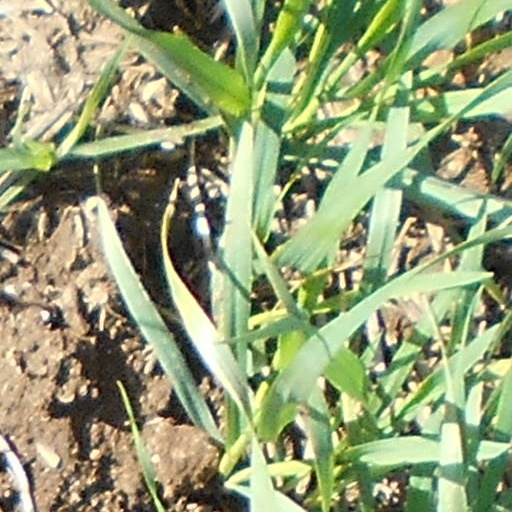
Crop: wheat